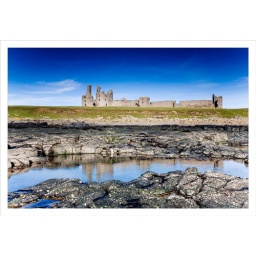
Dunstanburgh castle reflected in one of the many rock pools on the Dunstan side